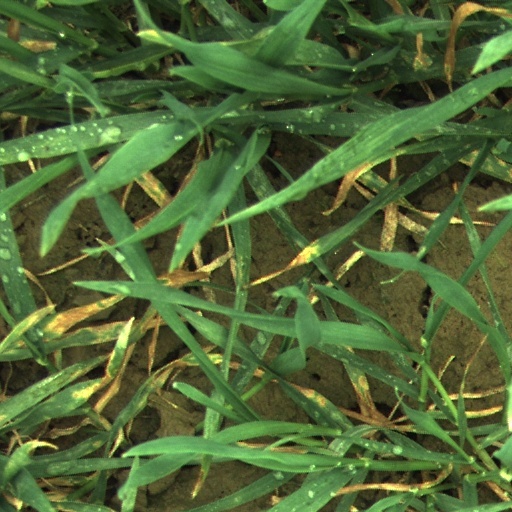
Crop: wheat